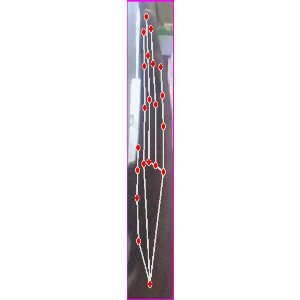
अक्षर: द